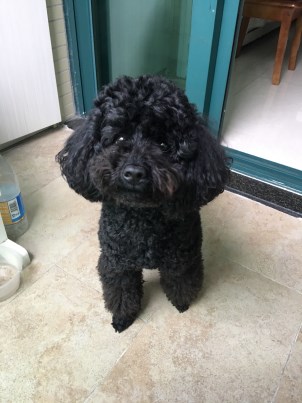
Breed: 2925-n000114-toy_poodle